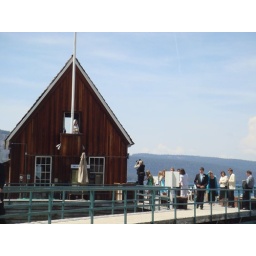
She's in the window above the bar. They closed the bar for this chick's wedding. We were not pleased.